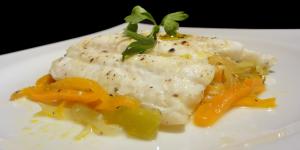
papillote de lenguado